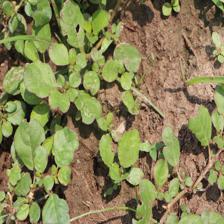
Label: BroadLeafWeed